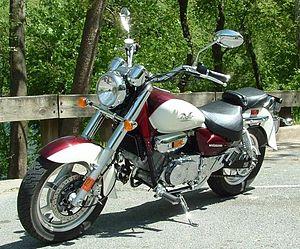
Hyosung est un constructeur de motocyclette coréen, produisant aussi des pièces dans le secteur automobile.